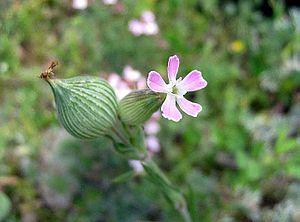
Silene conica (silène conique) Photo prise à Tarerach (66) en mai 2004 Jean Tosti 10/2004
Le silène conique est une plante herbacée annuelle de petite taille, appartenant à la famille des Caryophyllacées et au genre Silene. On le reconnaît assez facilement à ses fleurs roses, dont le calice est démesurément enflé, formant une sorte d'outre ou de cône à large base.
Les Grands Sables des Mayence est le nom d'une petite réserve naturelle à Mayence en Allemagne, importante toutefois d'un point de vue géo-écologique et botanique au niveau supra-régional.